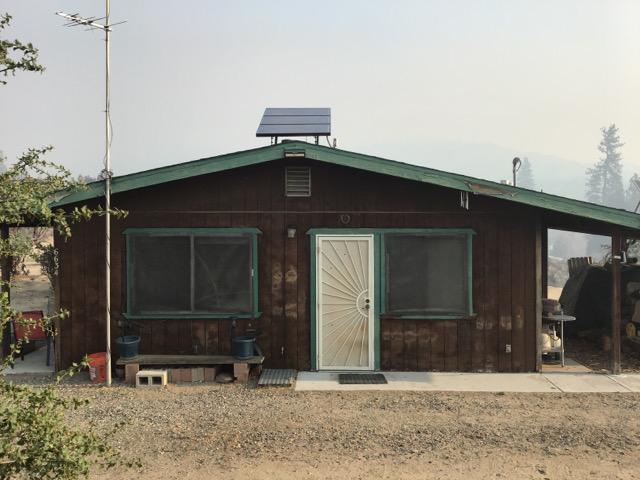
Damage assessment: no_damage